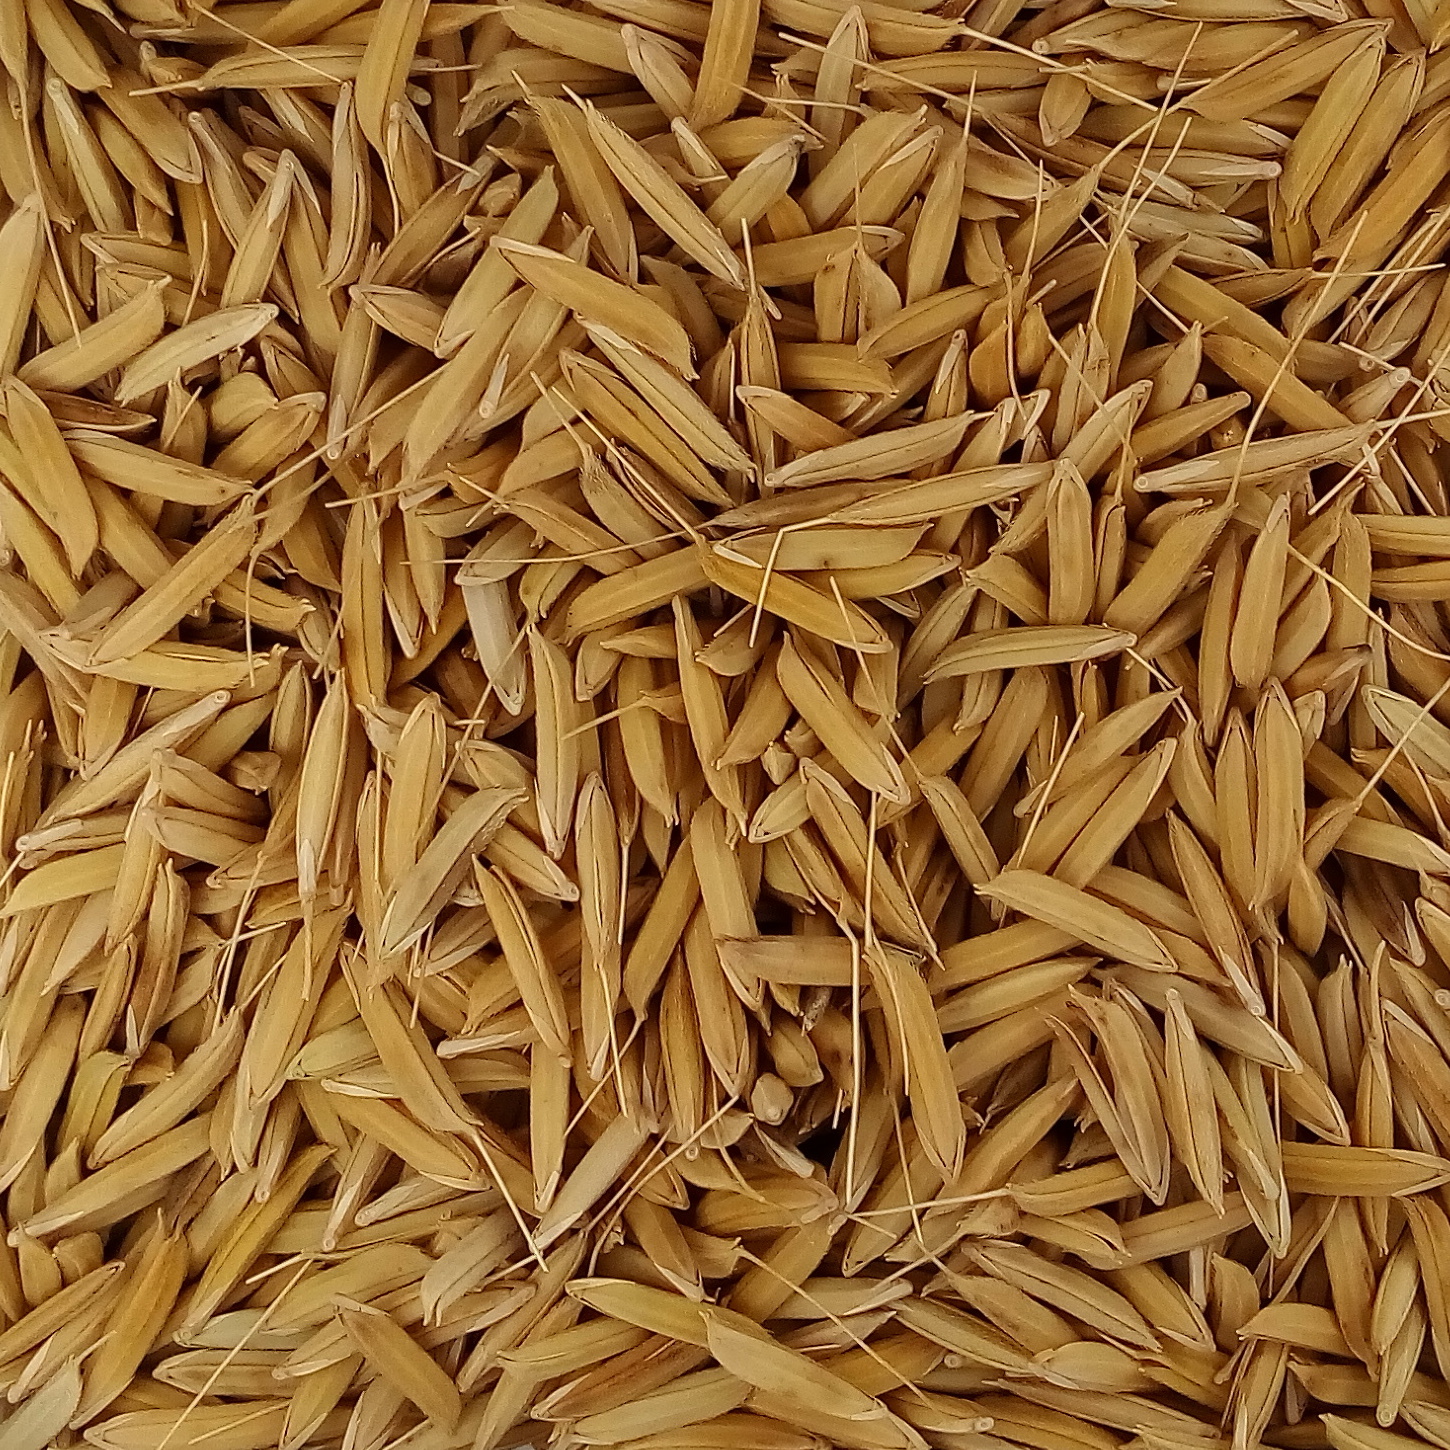
Rice seed variety: 1728